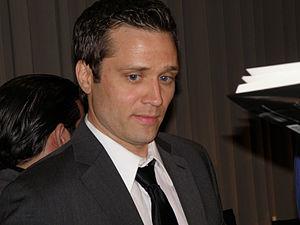
Castle est une série télévisée américaine en 173 épisodes de 42 minutes sur 8 saisons, créée par Andrew W. Marlowe, qui relate les aventures tant professionnelles que sentimentales du duo formé par l'écrivain Richard Castle et la policière Kate Beckett.